1989 hyperinflation in Argentina

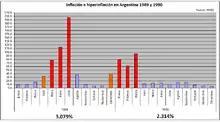
Inflation rates in Argentina in 1989 and 1990, by month.

Argentina had a severe hyperinflation in 1989, the final year of the presidency of Raúl Alfonsín, who resigned because of it. Carlos Menem, president-elect at the time, took office earlier as a result. Hyperinflation continued during 1990, and ended with the convertibility plan. Both years the inflation rate was above 2600%.